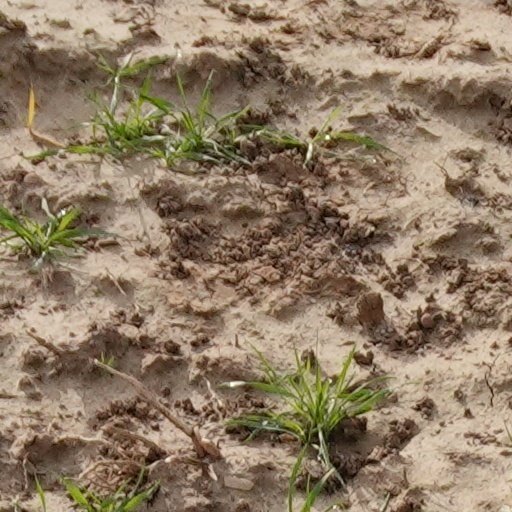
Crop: wheat